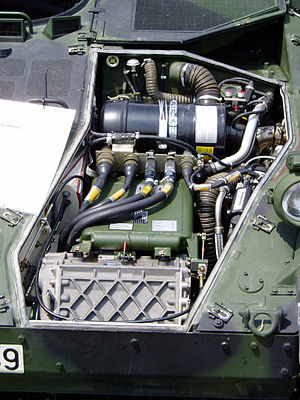
TDI (motor)
TDI-motor i millitærkøretøj Wiesel fra det tyske Bundeswehr
TDI er et varemærke for dieselmotorer med direkte indsprøjtning og turbolader fra Volkswagen AG. TDI står for Turbocharged Direct Injection hhv. Turbocharged Diesel Injection.